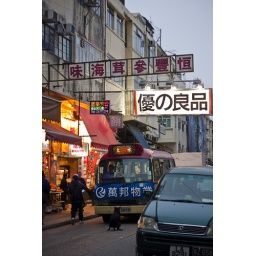
This dog ran into the road to take a shit in front of this oncoming minibus.